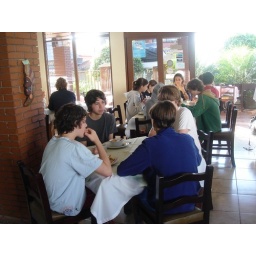
day 2 white water rafting eating in Turialba